BC Lietkabelis

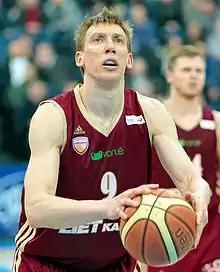
Dainius Šalenga as a Lietkabelis member in 2015

In 1993, basketball club Lietkabelis was one of the eight Lithuanian Basketball League founders. From 1996, after three decades, Lietkabelis factory left basketball world. The team's names were changing constantly: Kalnapilis (1996–1999), Sema (1999–2000), Panevėžys (2000–2001 ir 2004–2007), Preventa-Malsena (2001–2003), Aukštaitija (2003–2004) and Techasas (2007–2012). From January 2012, club's name reverted to the legendary one – Lietkabelis. In 20 LKL seasons the team's jersey was worn by such notable Lithuanian basketball players: Gintaras Bačianskas (19,7 points per game in LKL), Gintaras Kadžiulis, Kęstutis Kemzūra, Mindaugas Lukauskis, Paulius Staškūnas, Žydrūnas Urbonas and others.